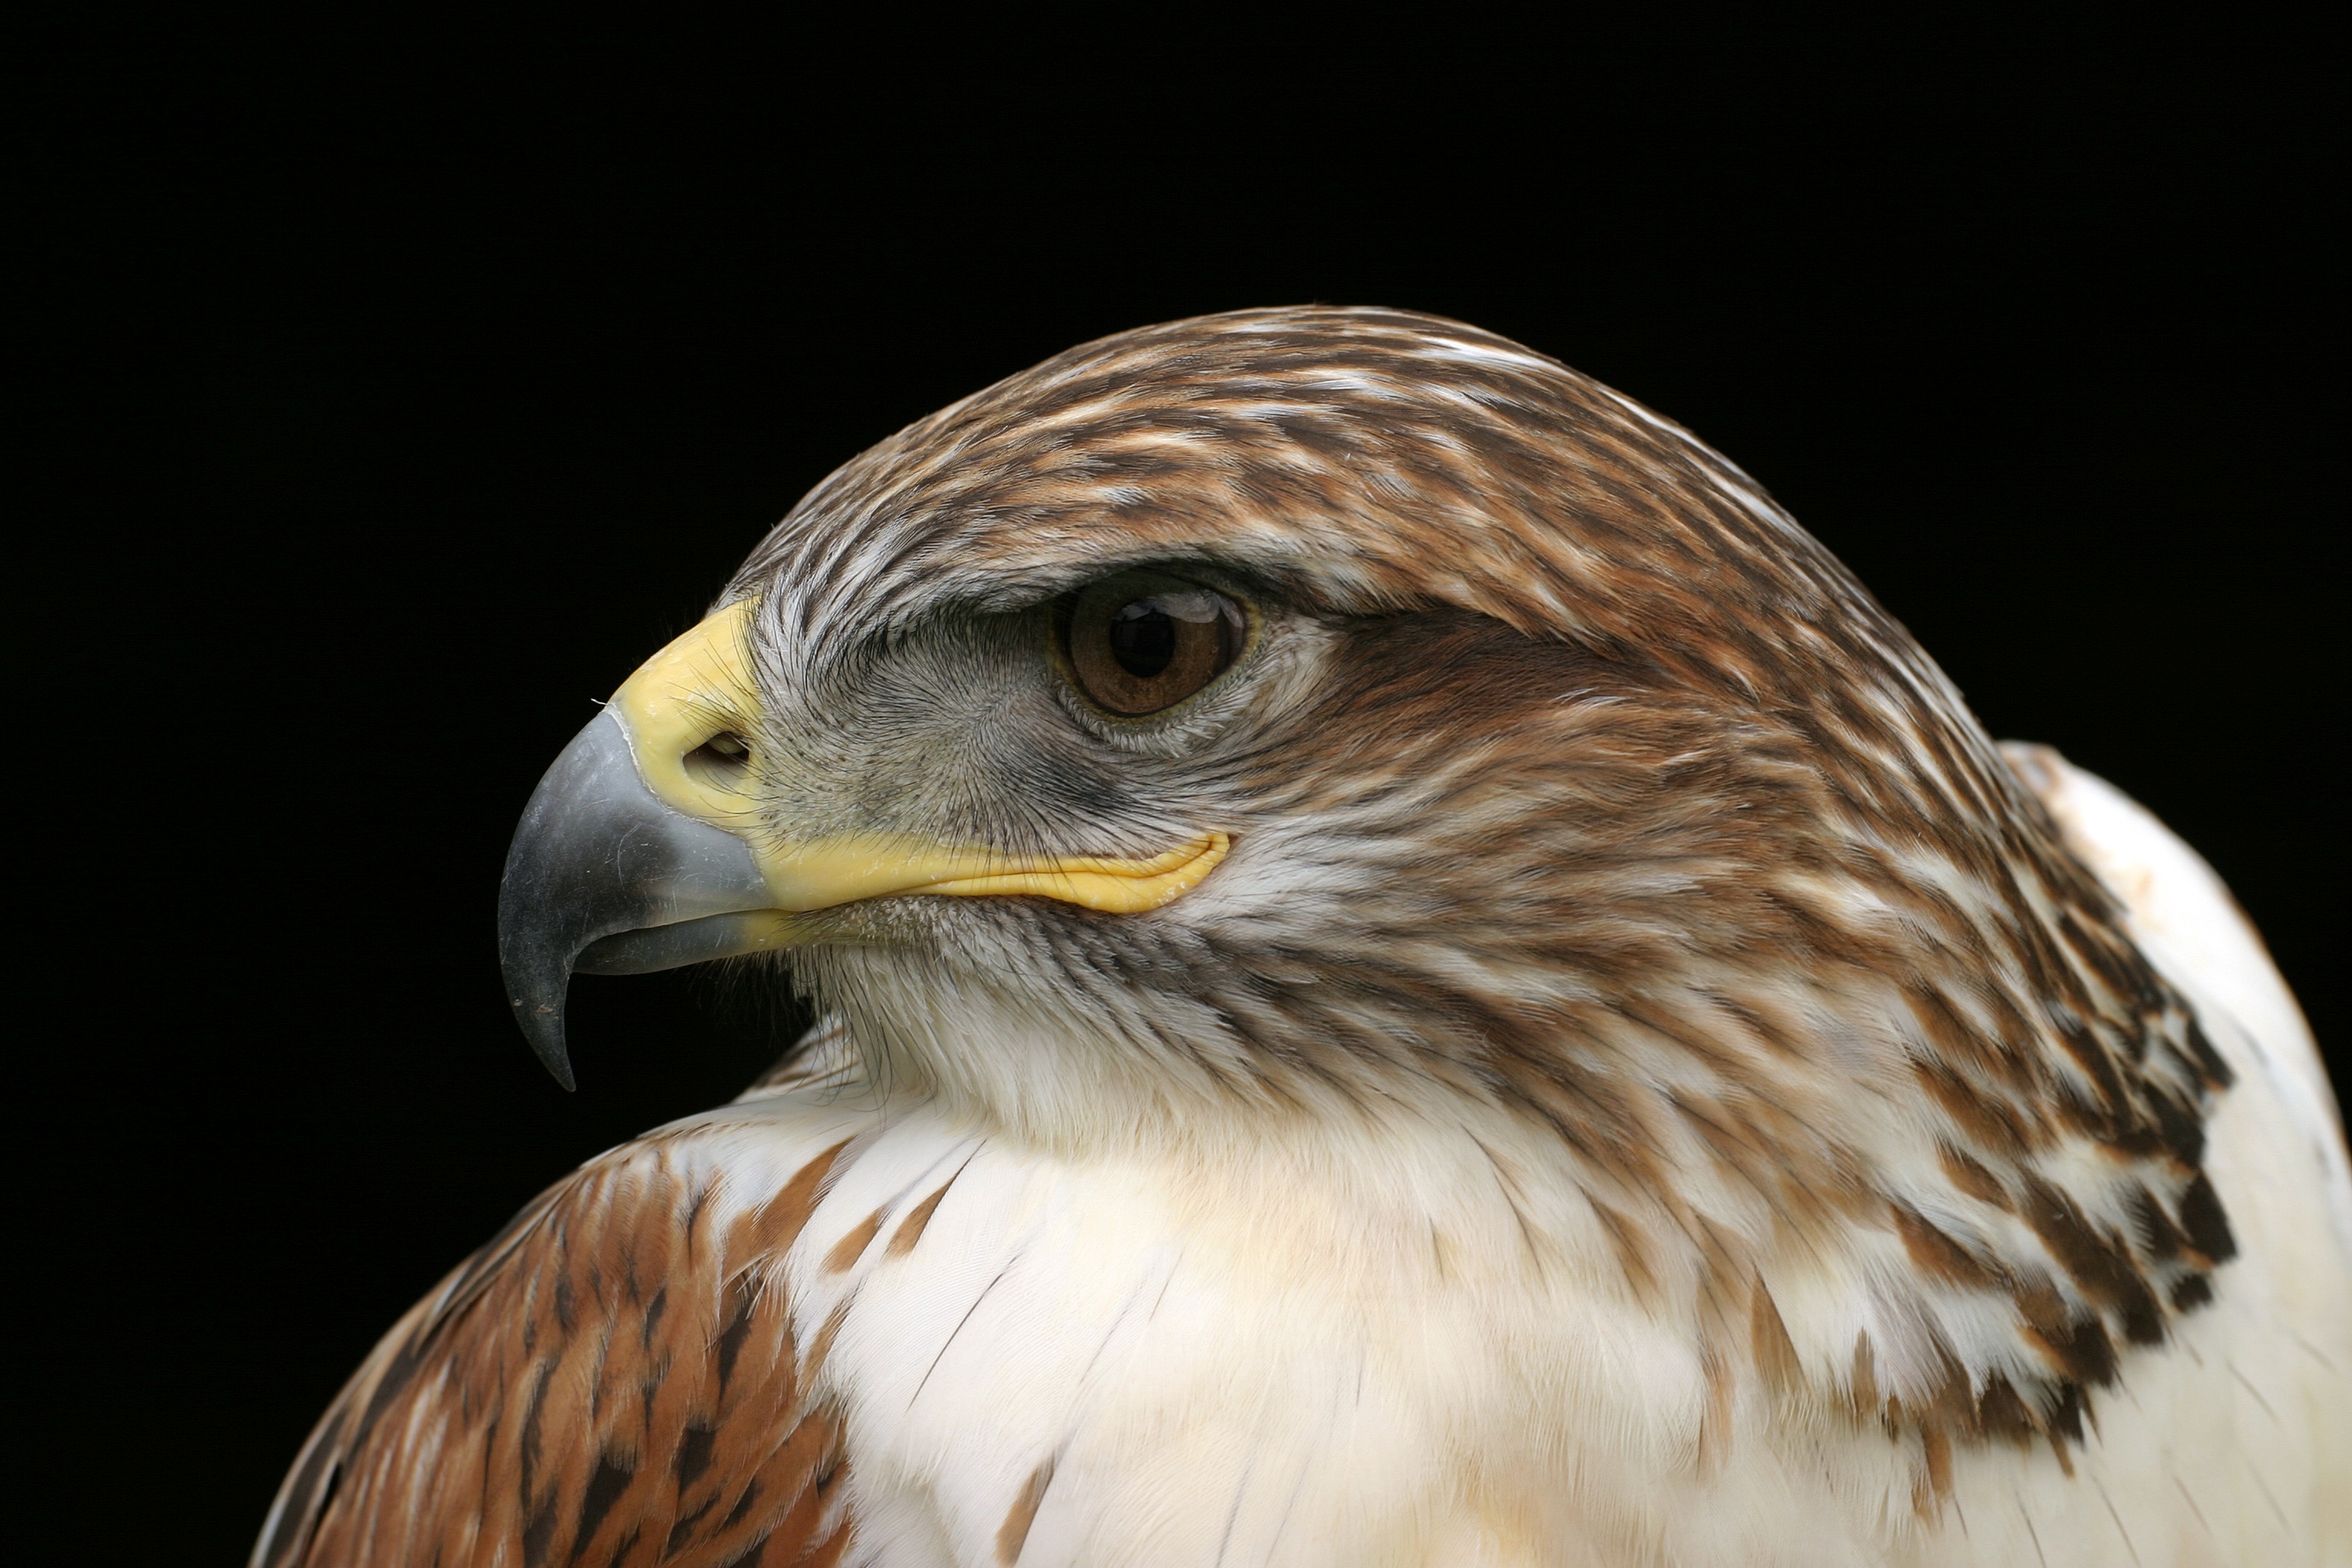
bird, wing, wildlife, beak, eagle, hawk, fauna, raptor, bird of prey, bald eagle, close up, vertebrate, falcon, buzzard, accipitriformes, king buzzard